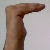
The image shows a hand gesture representing a space in Indian Sign Language.